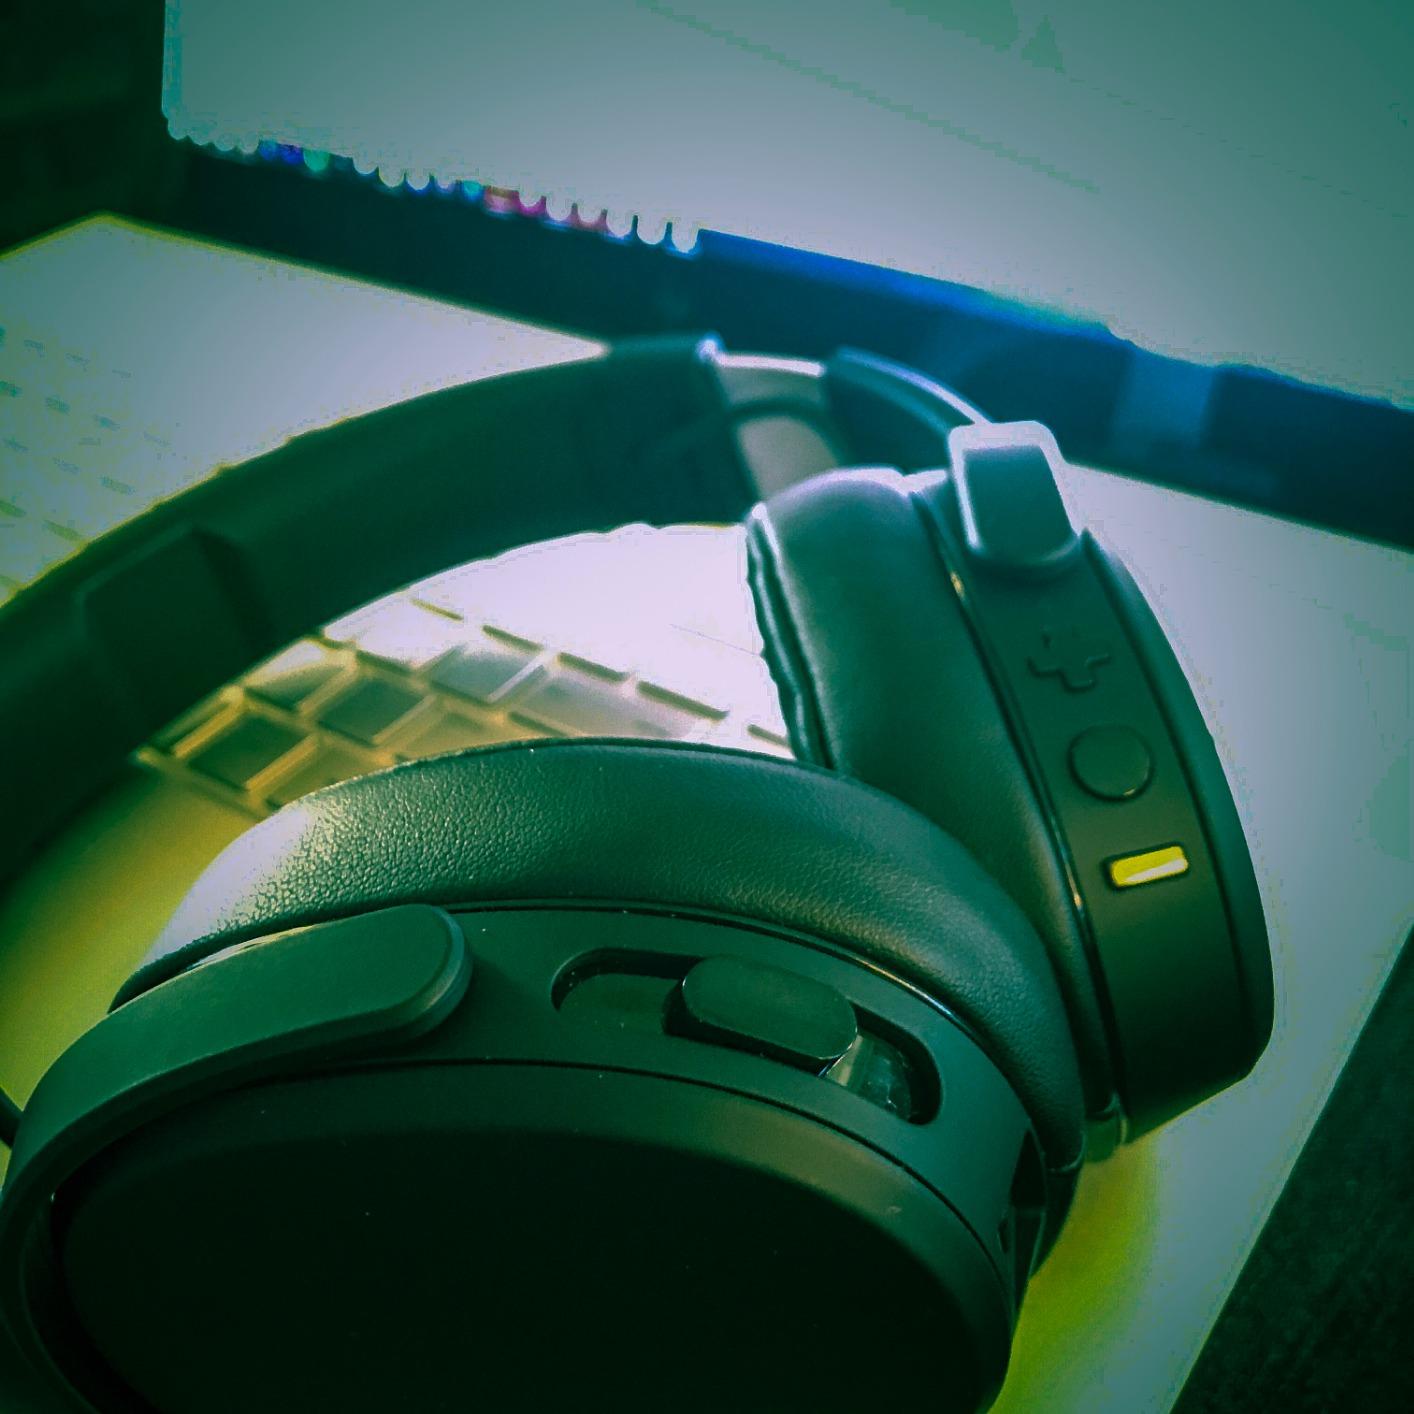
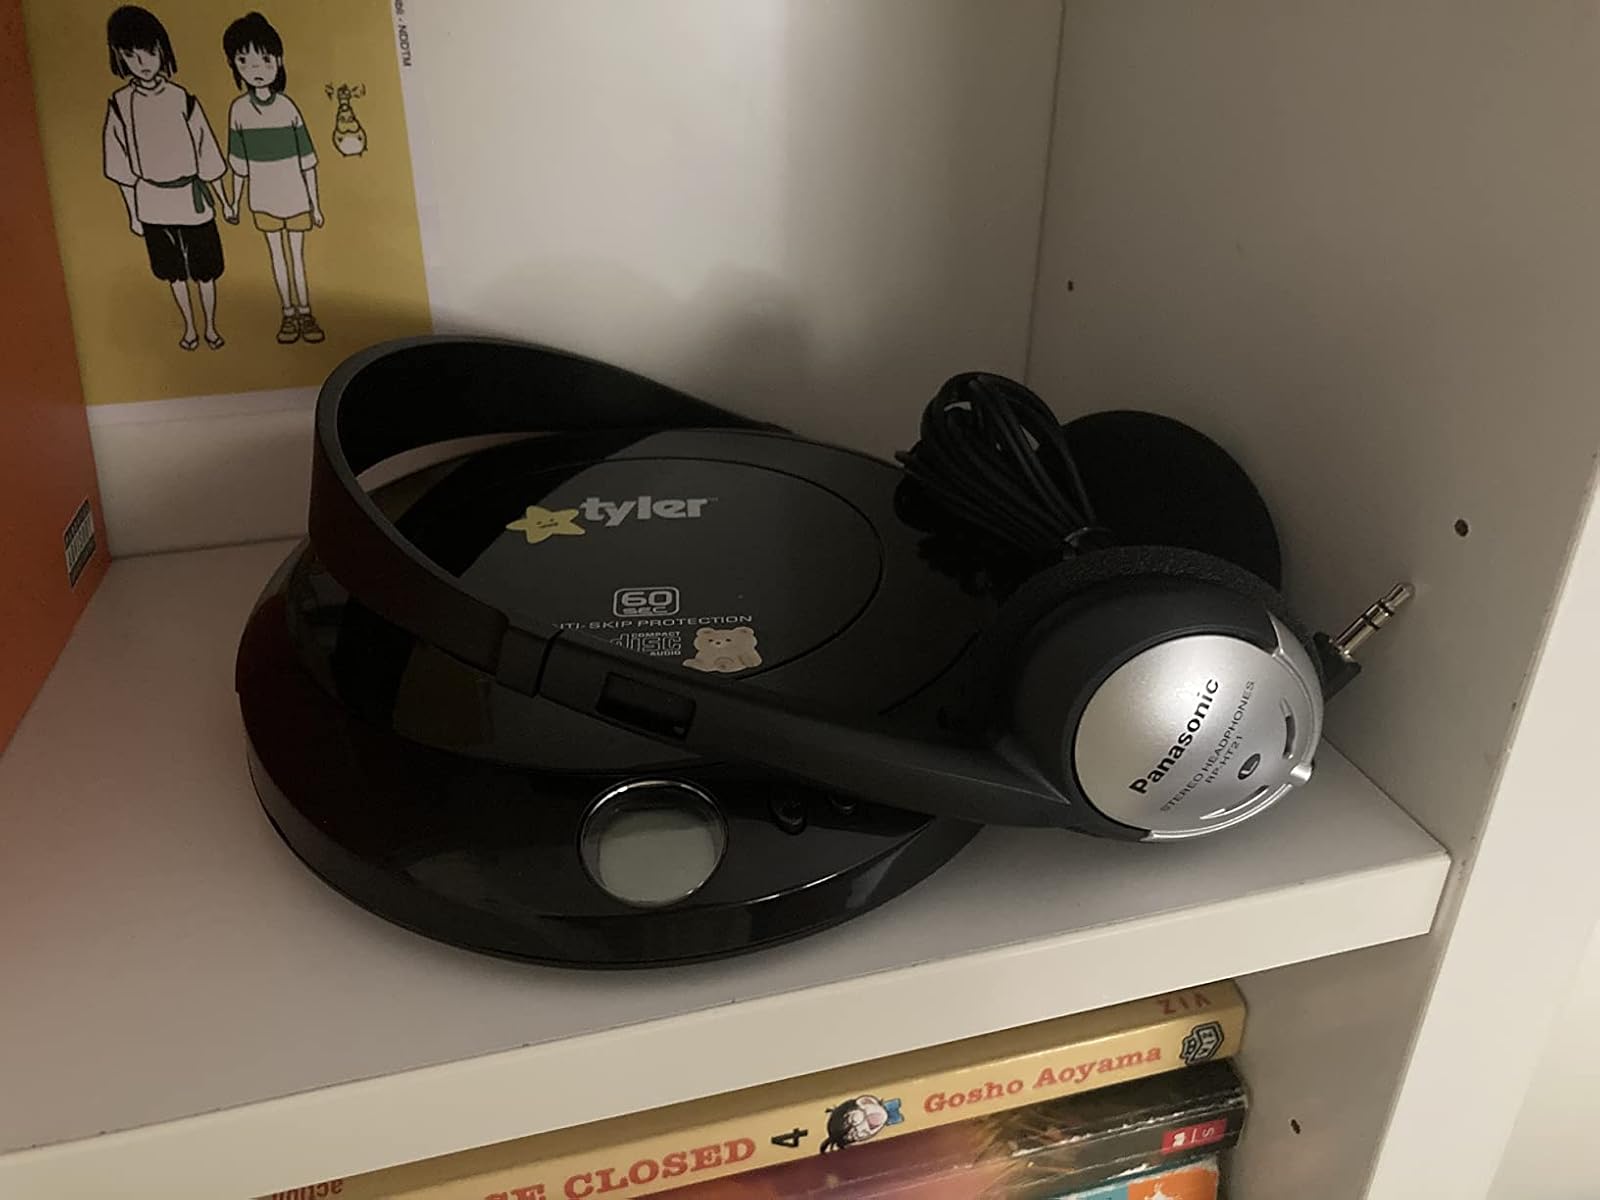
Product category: headphones
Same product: no